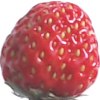
Label: strawberry